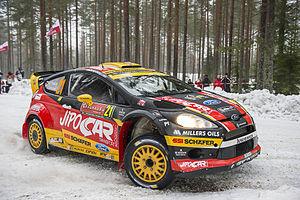
Le rallye de Suède est une course automobile hivernale qui se tient dans les Comtés de Värmland et de Dalarna au début du mois de février.